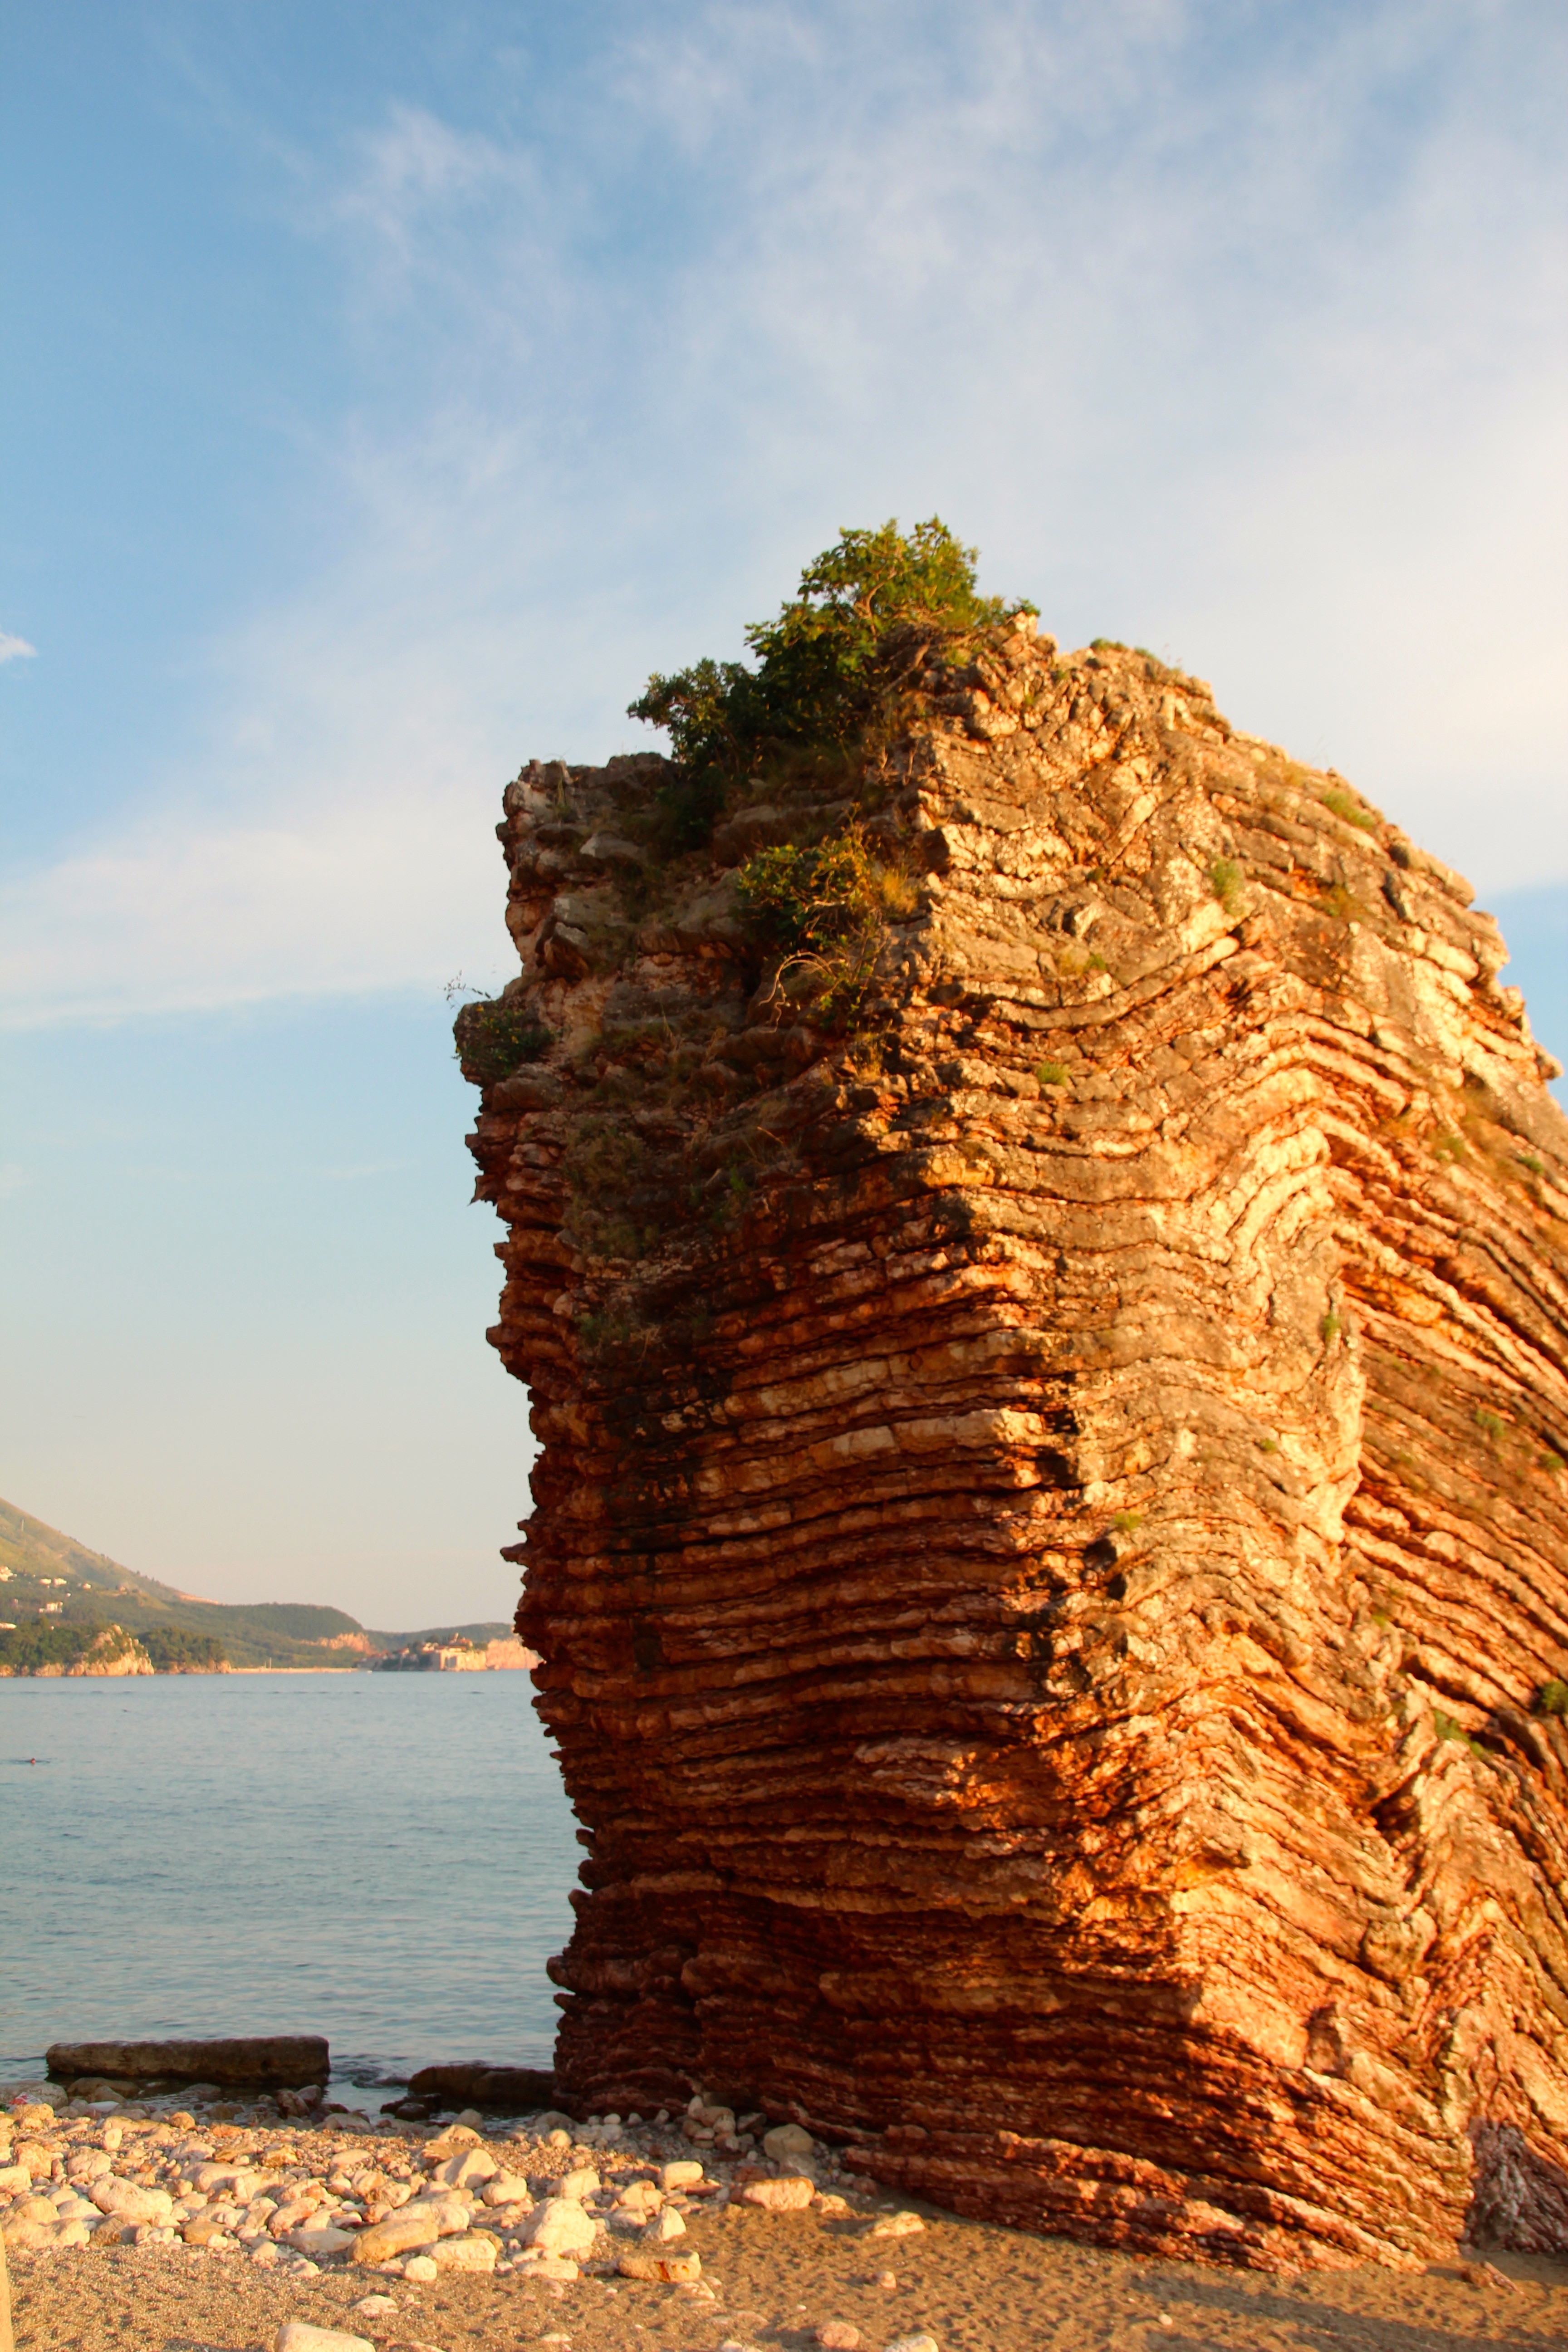
landscape, sea, coast, tree, sand, rock, mountain, sky, sunlight, hill, formation, cliff, arch, terrain, material, geology, rocky coast, cape, natural environment